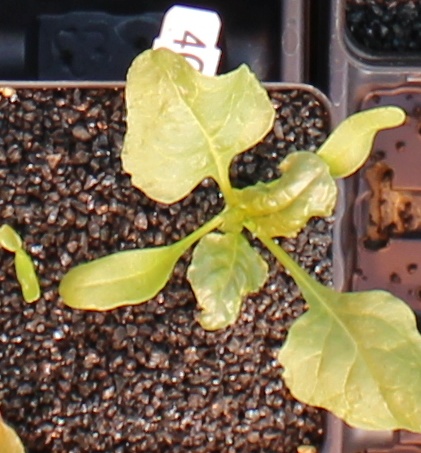
Label: Sugar beet